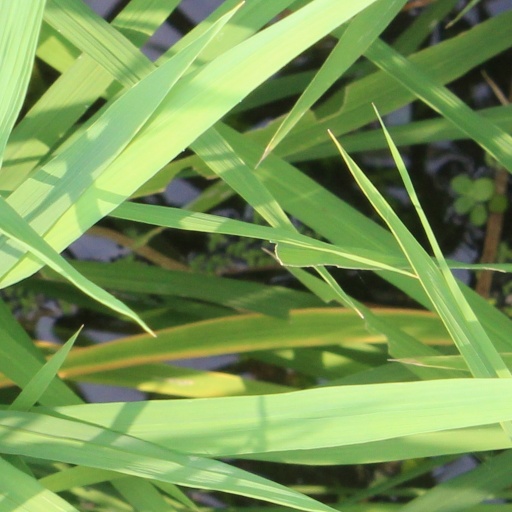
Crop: rice